Croatisation

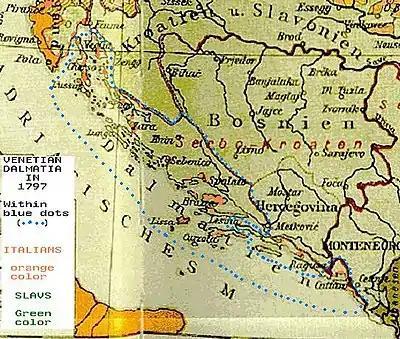
Austrian linguistic map from 1896. In green the areas where Slavs were the majority of the population, in orange the areas where Istrian Italians and Dalmatian Italians were the majority of the population. The boundaries of Venetian Dalmatia in 1797 are delimited with blue dots.

Even with a predominant Croatian majority, Dalmatia retained relatively large Italian communities in the coastal cities. Many Dalmatian Italians looked with sympathy towards the Risorgimento movement that fought for the unification of Italy. However, after 1866, when the Veneto and Friuli regions were ceded by the Austrians to the newly formed Kingdom of Italy, Dalmatia remained part of the Austro-Hungarian Empire, together with other Italian-speaking areas on the eastern Adriatic. This triggered the gradual rise of Italian irredentism among many Italians in Dalmatia, who demanded the unification of the Austrian Littoral, Fiume and Dalmatia with Italy. The Italians in Dalmatia supported the Italian Risorgimento: as a consequence, the Austrians saw the Italians as enemies and favored the Croatian communities of Dalmatia.